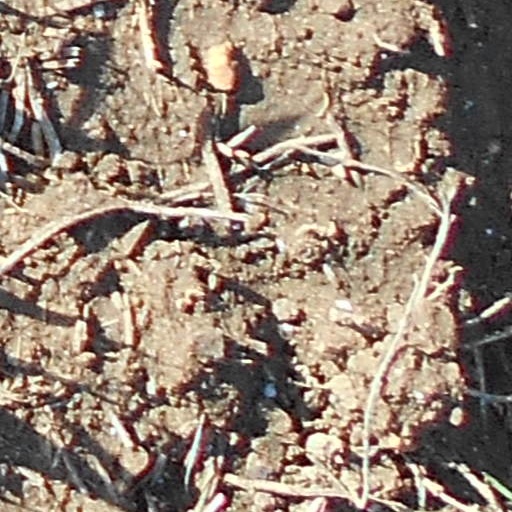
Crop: wheat